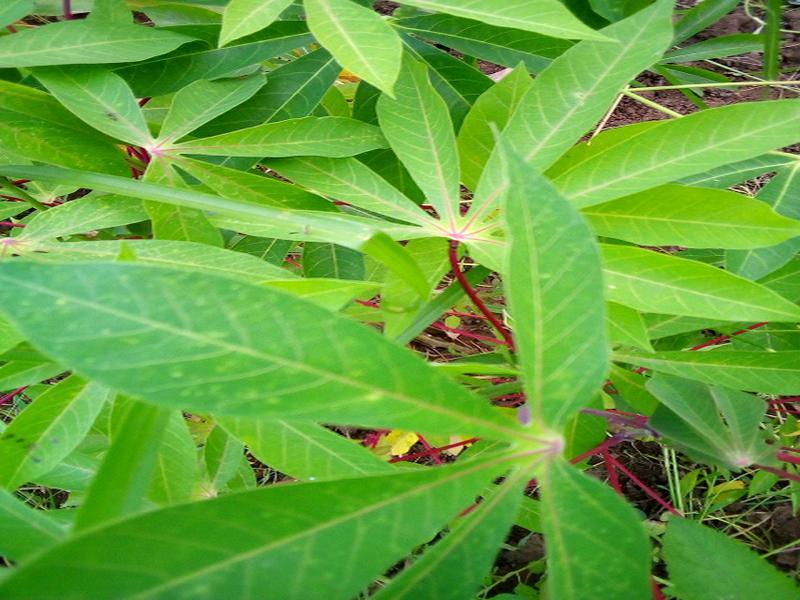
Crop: cassava
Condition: healthy